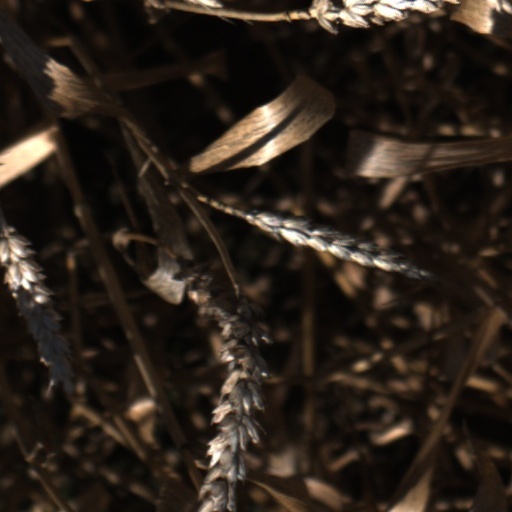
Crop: wheat